Rollin R. Rees

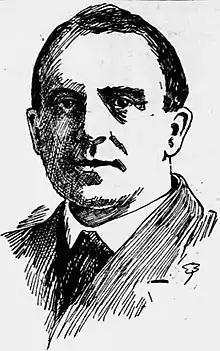
"Salina Semi-Weekly Journal" (Salina, Kansas), October 14, 1910

Rollin Raymond Rees (January 10, 1865 – May 30, 1935) was a U.S. Representative from Kansas.